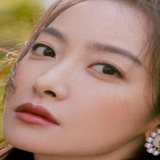
diễn viên Tống Thiến (Victoria)